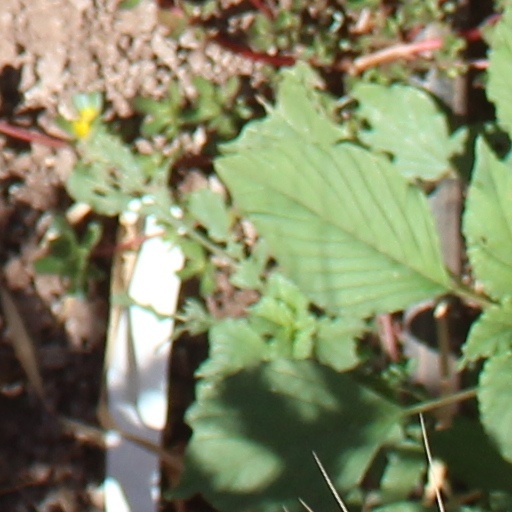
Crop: wheat